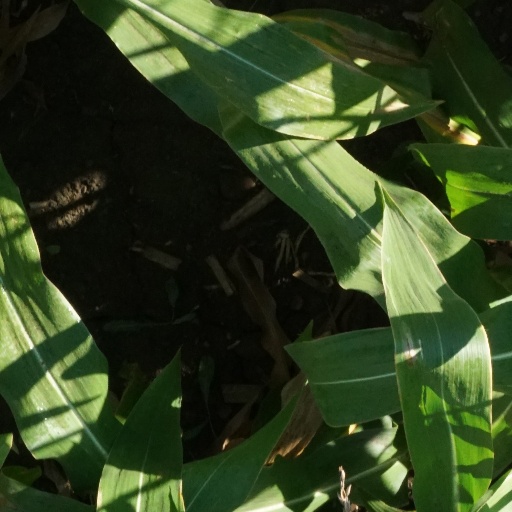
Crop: maize; corn